Napier Girls' High School

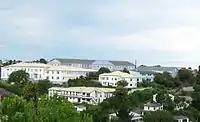
Napier Girls' High School buildings.

The entrance to the school hall features a large mural painting by renowned New Zealand artist, Rita Angus.